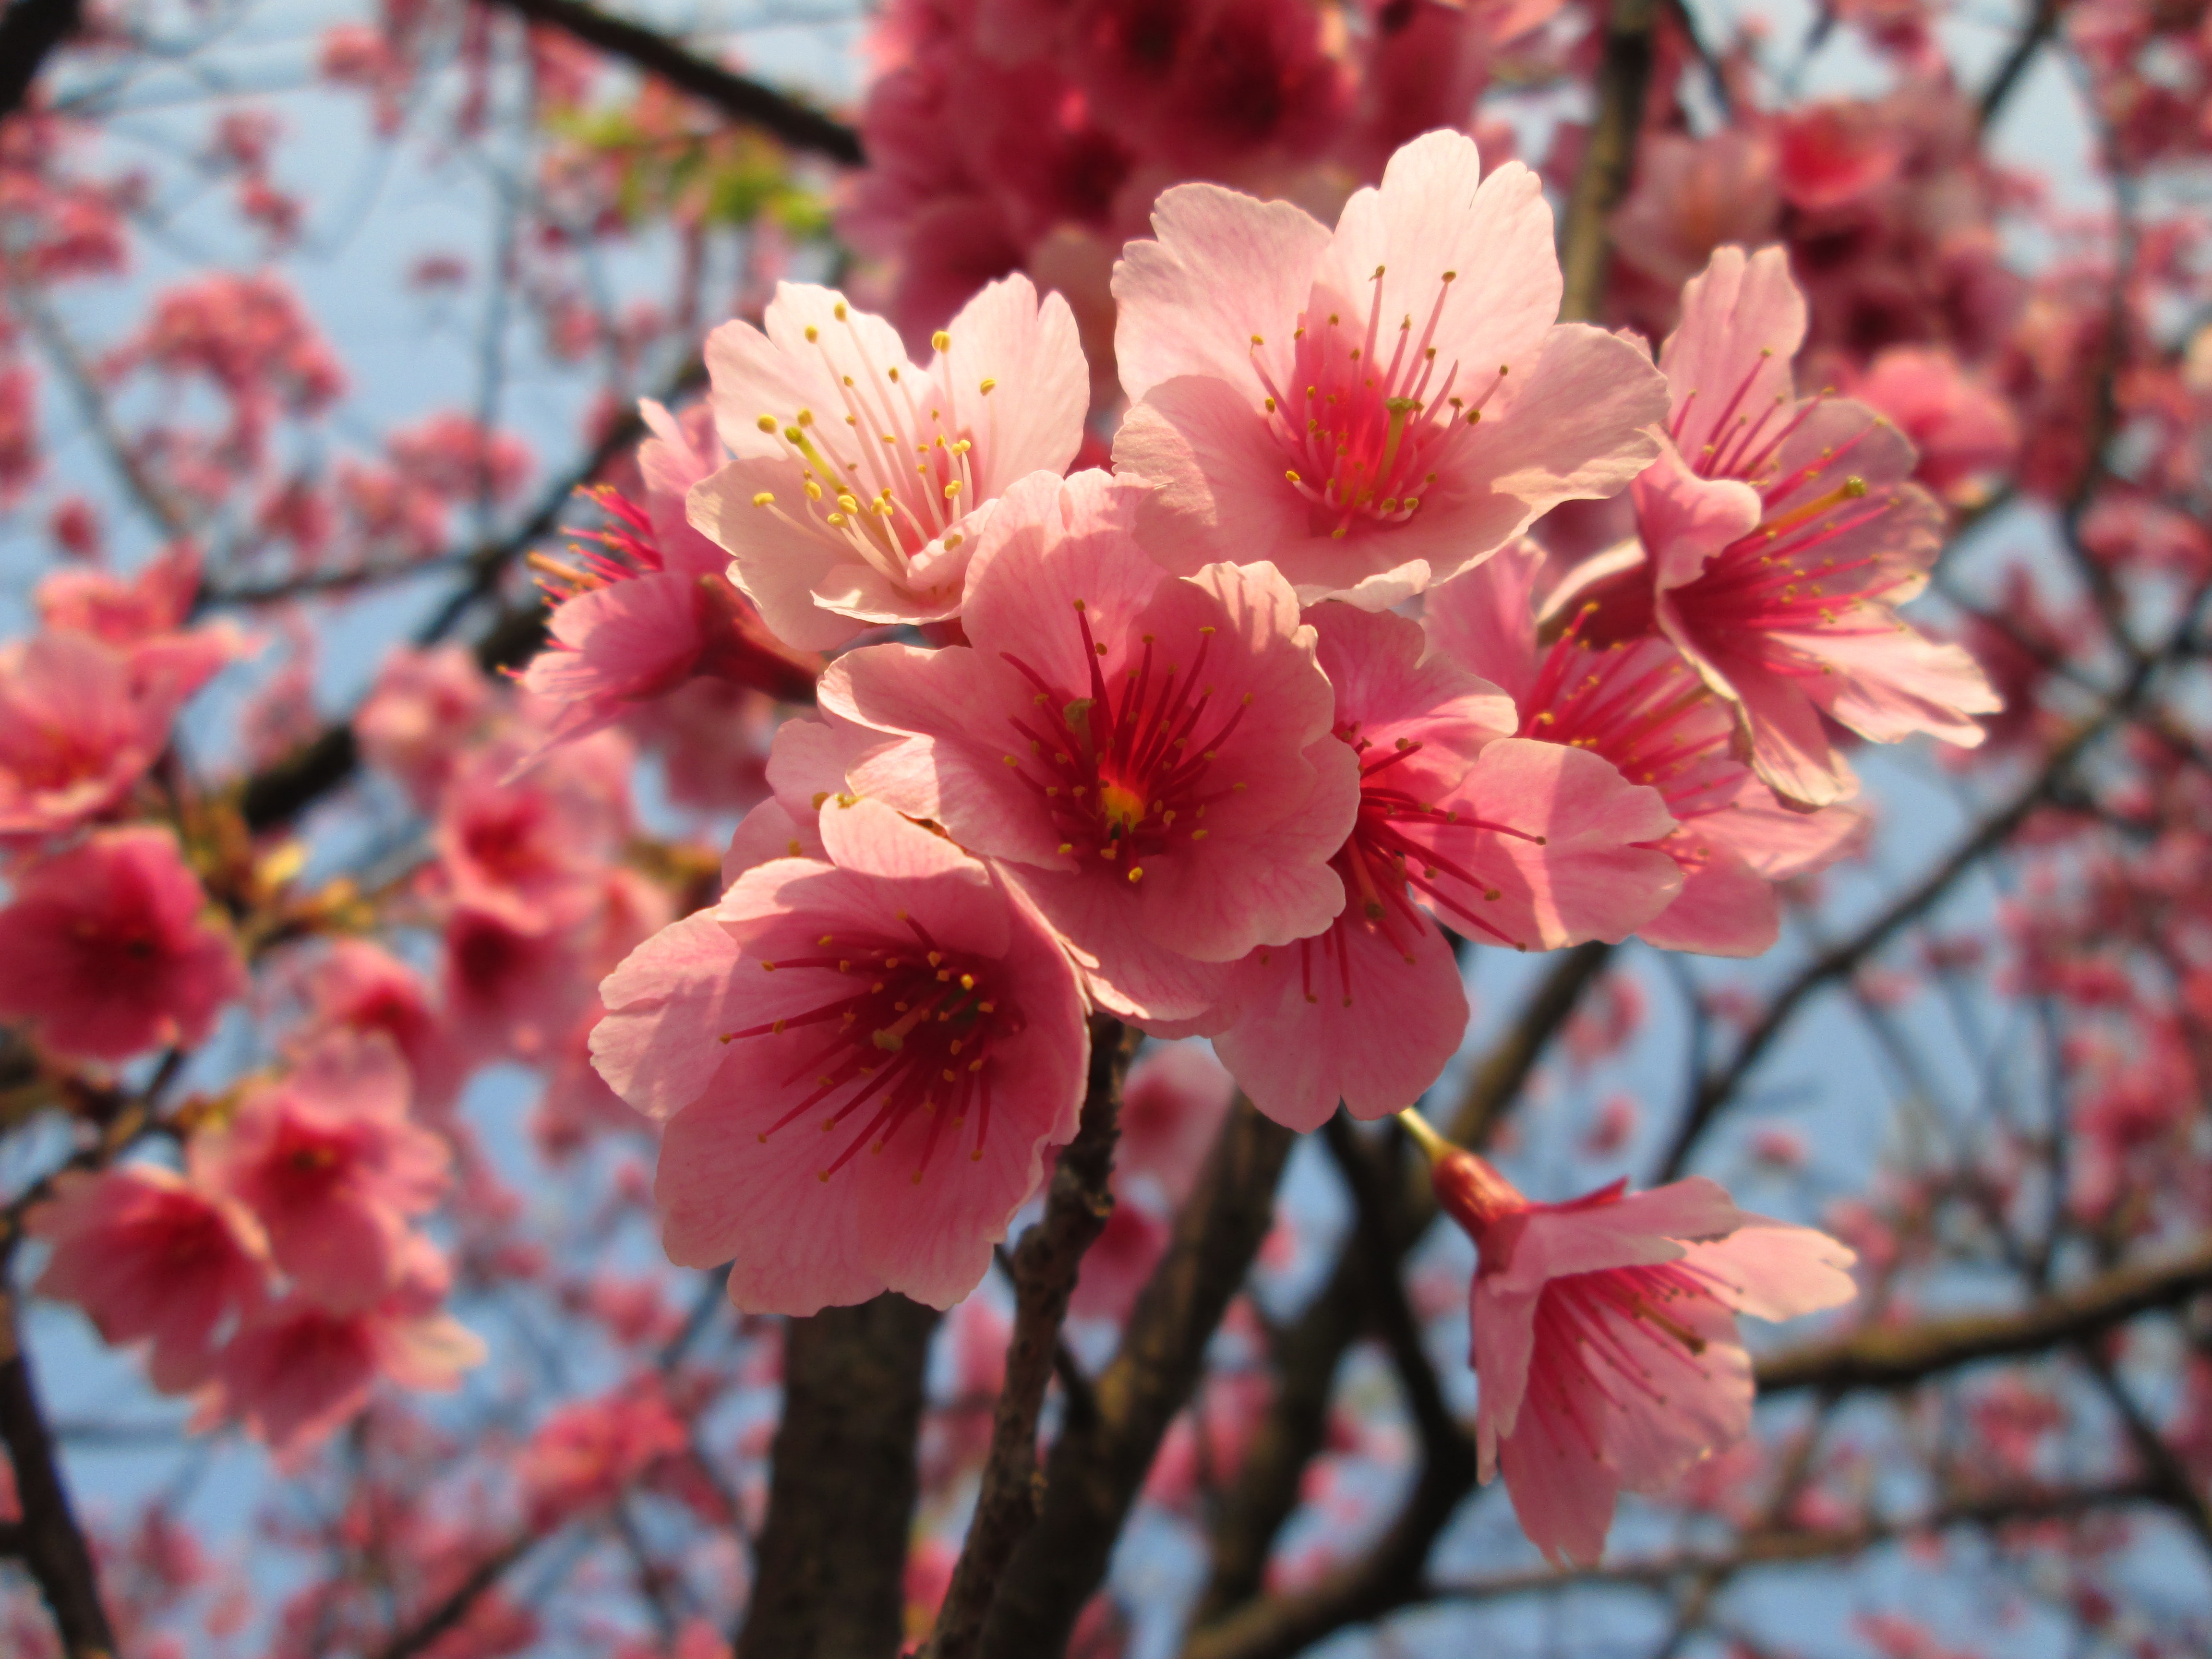
branch, blossom, plant, flower, petal, spring, red, produce, botany, pink, flora, season, cherry blossom, shrub, macro photography, flowering plant, cherry blossoms, land plant, yoshino y ng